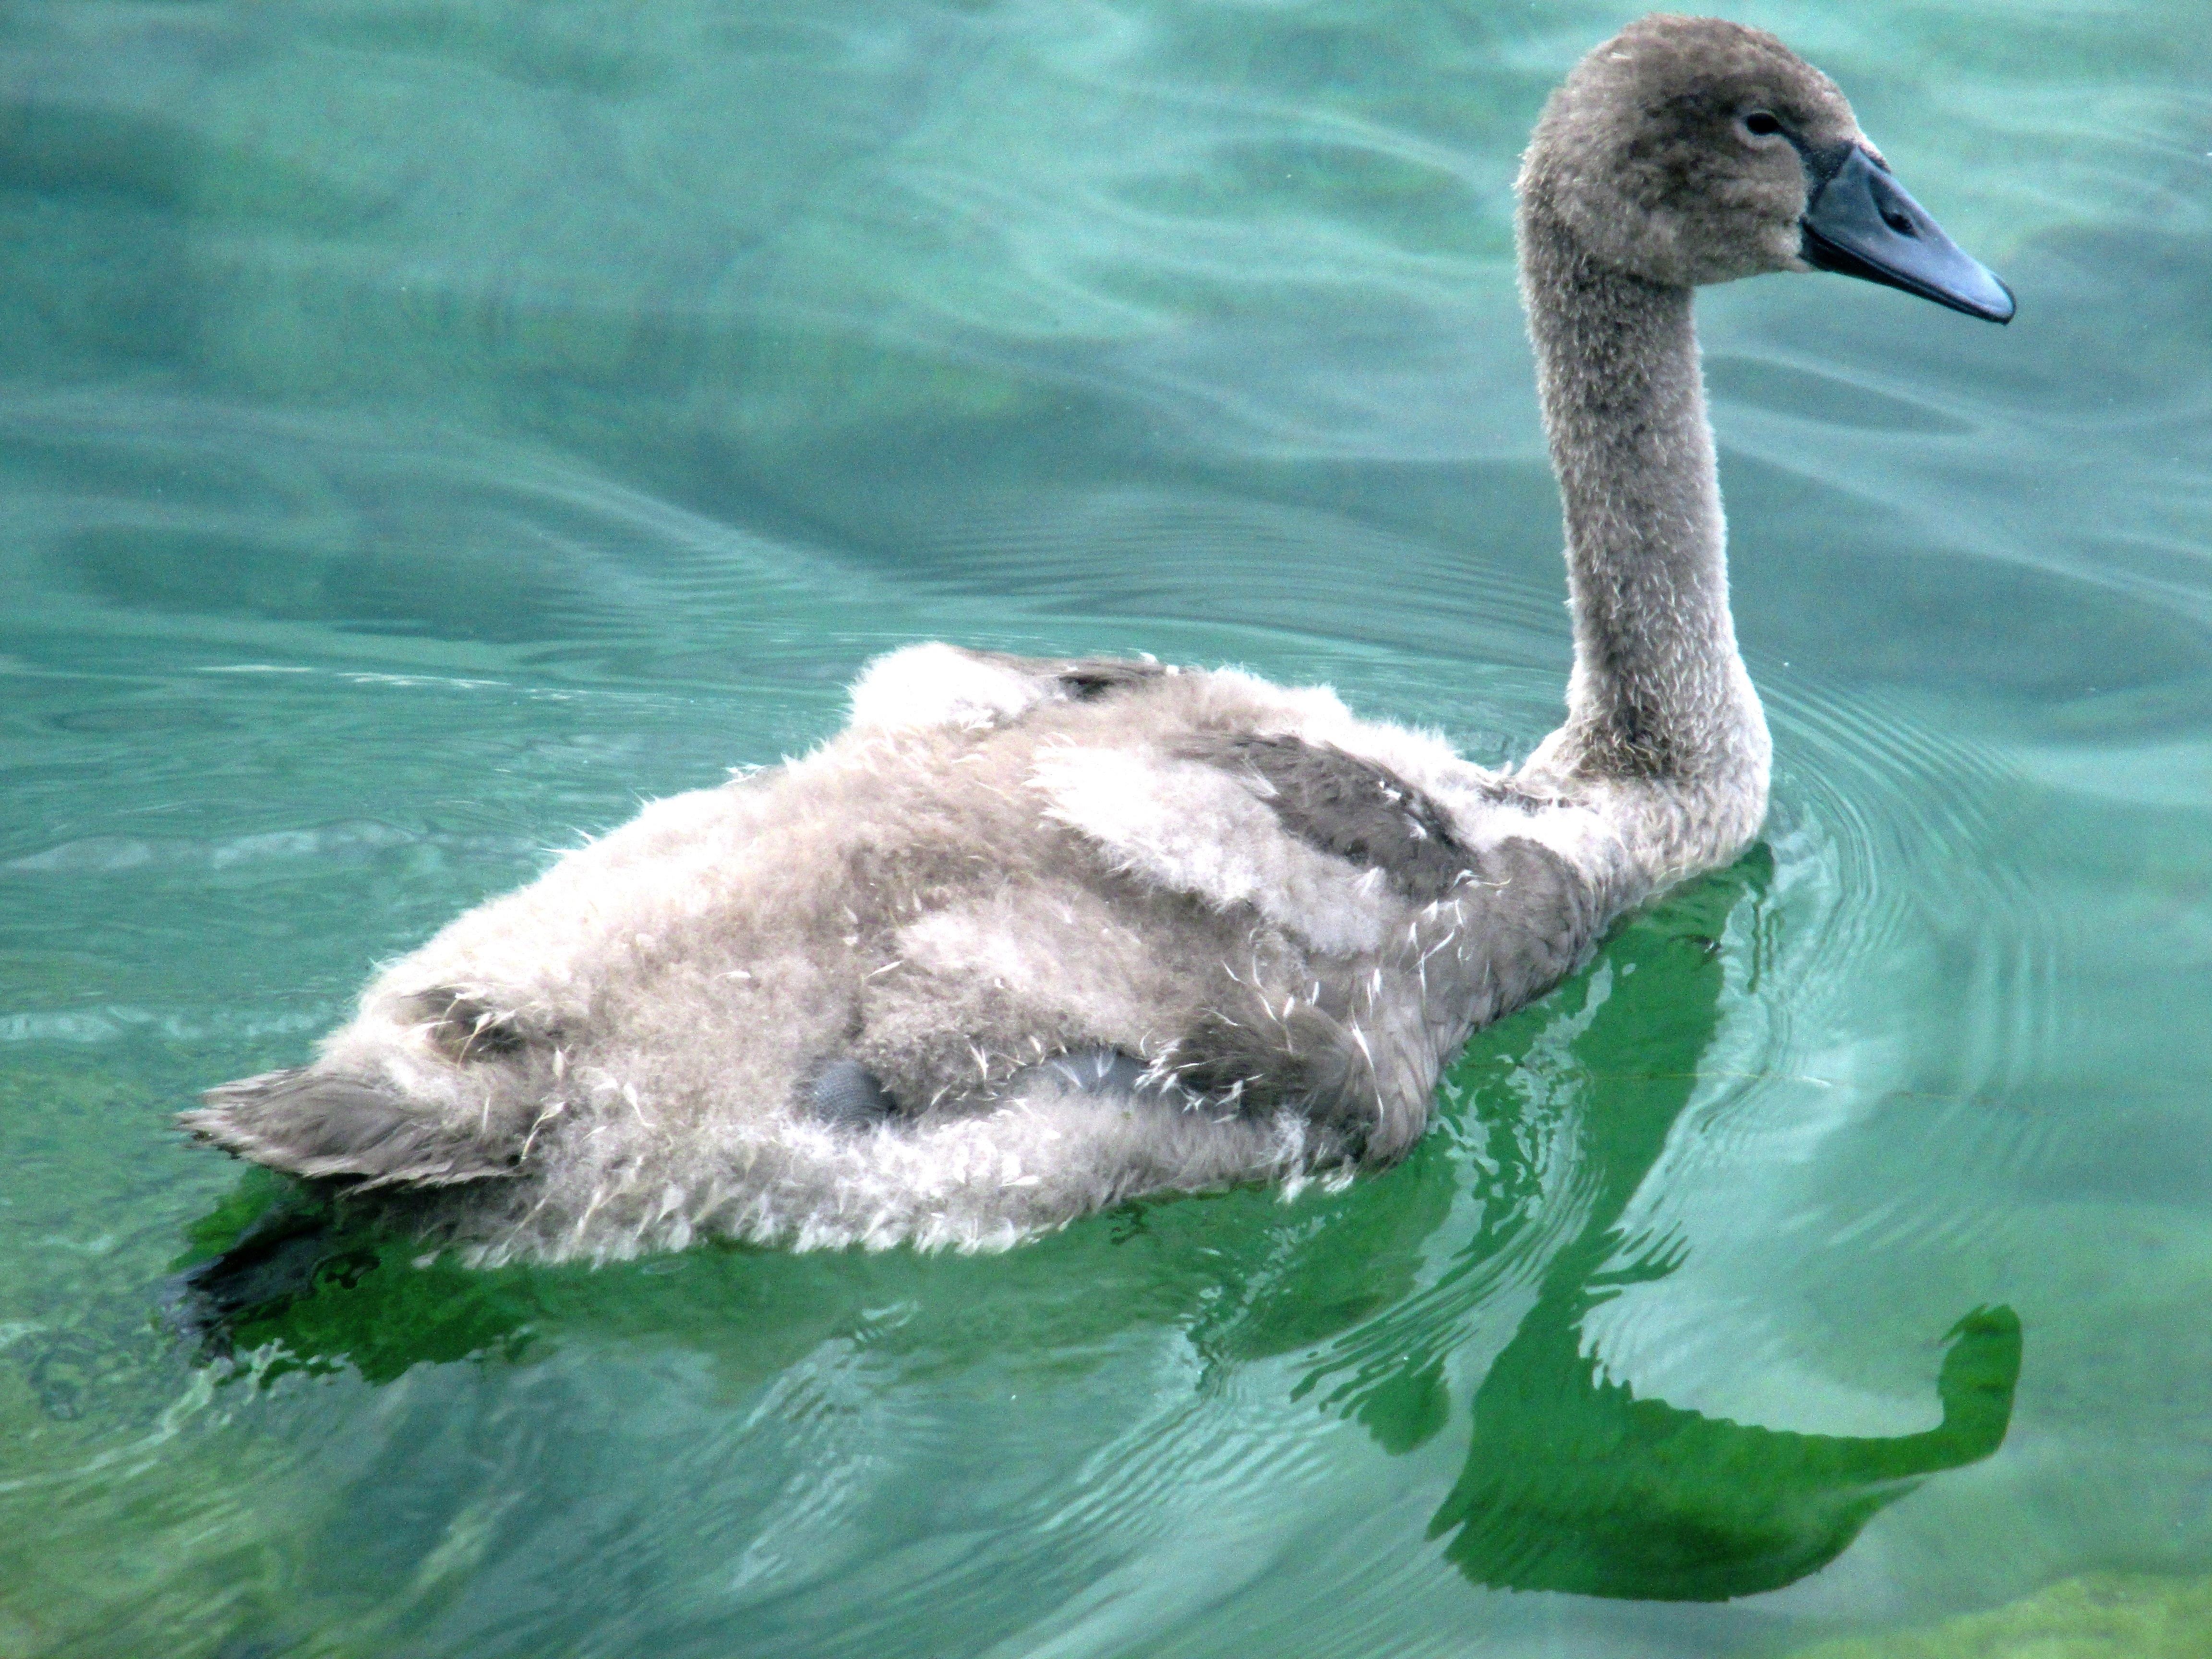
bird, lake, cute, young, fluffy, beak, fauna, swan, grey, vertebrate, waterfowl, water bird, animal world, ducks geese and swans